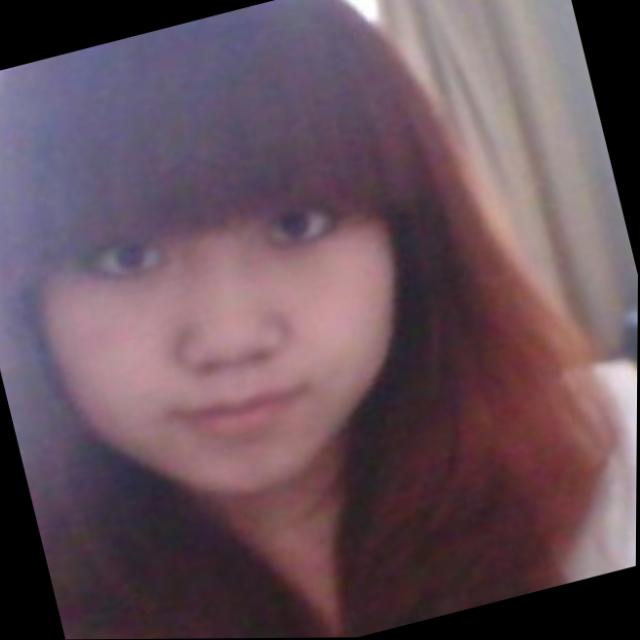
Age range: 21-44